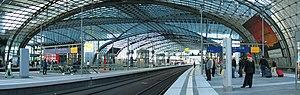
La gare centrale de Berlin, en Allemagne: Le niveau supérieur et ses voies est-ouest.
La gare centrale de Berlin en Allemagne est la plus importante d'Europe par la taille. Construite d'après les plans de l'architecte Meinhard von Gerkan, elle fut inaugurée le 26 mai 2006 après plus de onze années de travaux. Située au cœur de Berlin, au sud-est du quartier de Moabit, sur les rives de la Sprée et du Humboldthafen, la gare est construite sur l'ancien site de la gare de Lehrte, donnant sur l'Invalidenstraße.